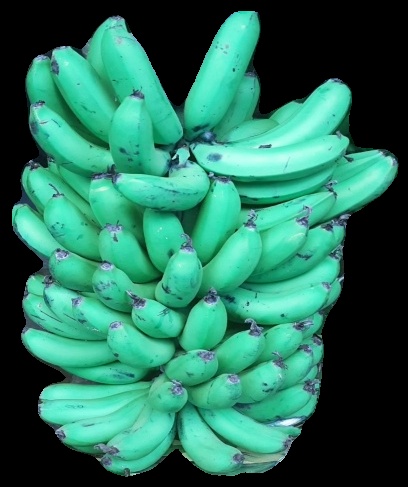
Variety: pachbale
Grade: grade1